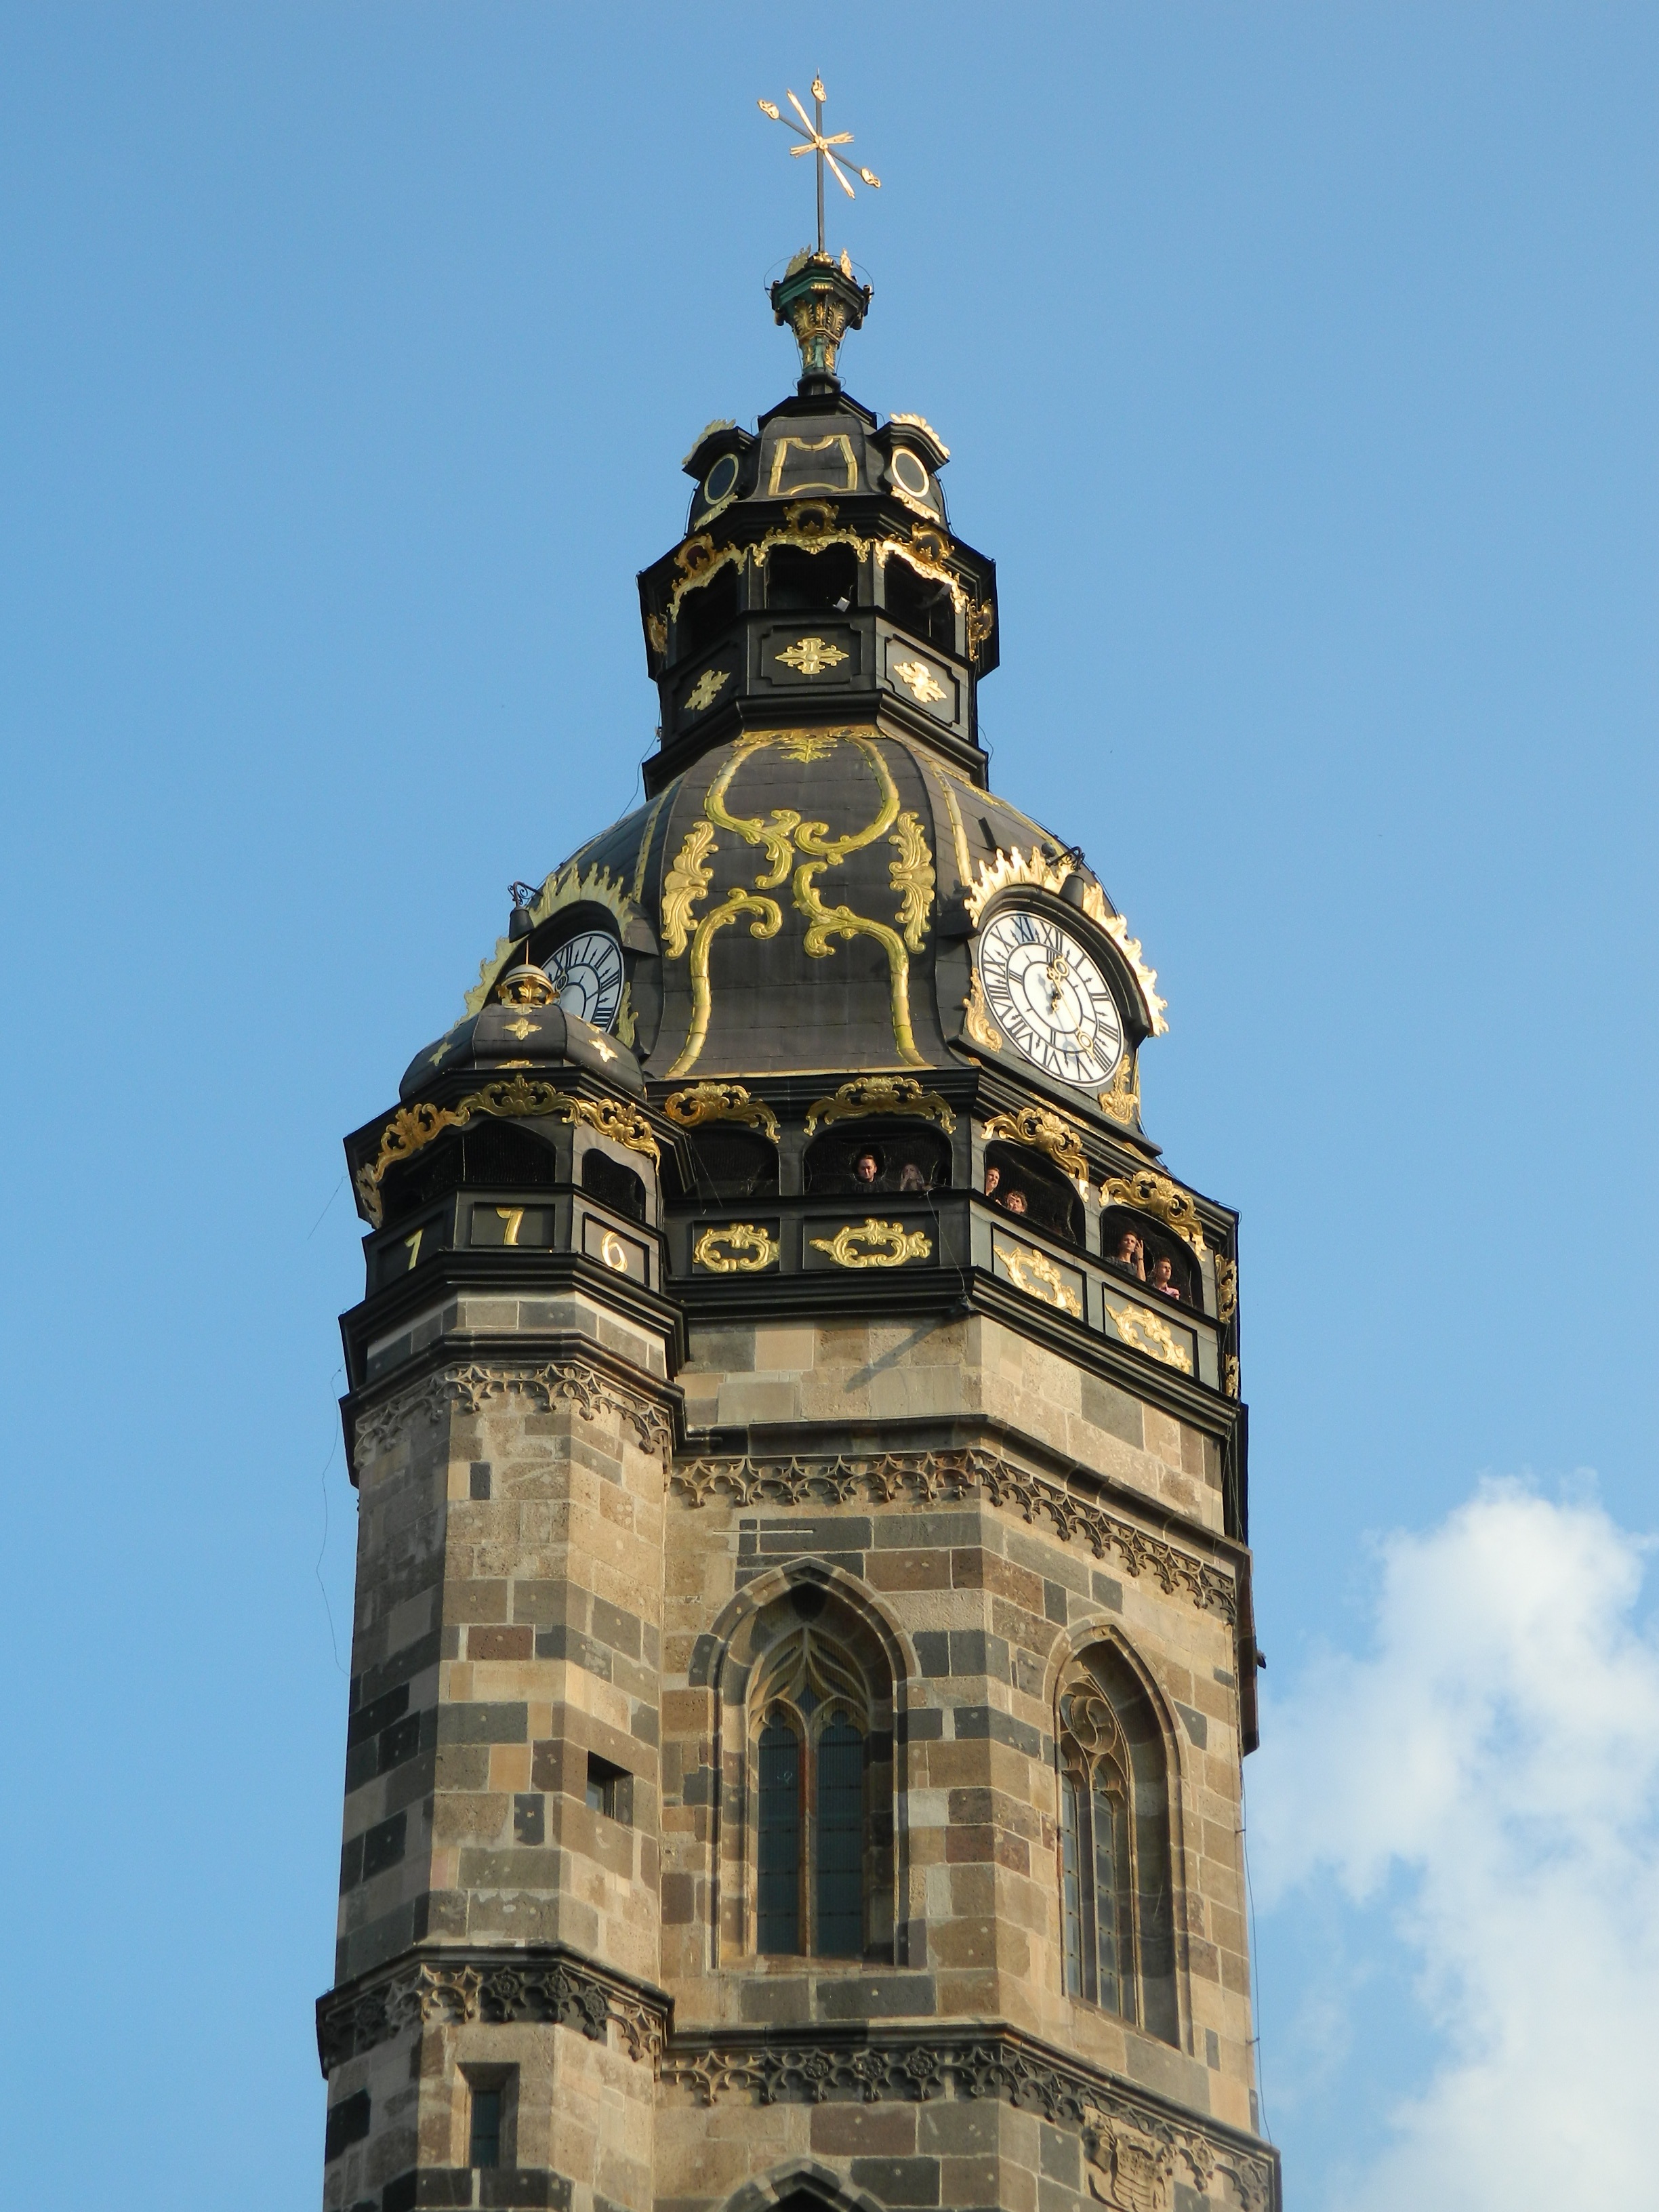
house, tower, landmark, church, place of worship, clock tower, bell tower, spire, steeple, hours, east, slovakia, ko ice slovakia